Peredur

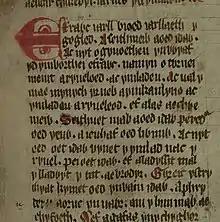
Opening lines of the 14th c."Peredur son of Efrawg" manuscript from the "Red Book of Hergest"

Peredur (Old Welsh "Peretur") is the name of a number of men from the boundaries of history and legend in sub-Roman Britain. The Peredur who is most familiar to a modern audience is the character who made his entrance as a knight in the Arthurian world of Middle Welsh prose literature.